Larry Hagman

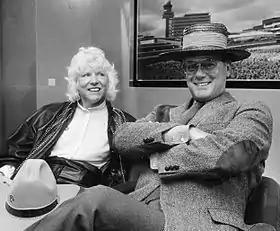
Hagman with Maj Axelsson in 1983

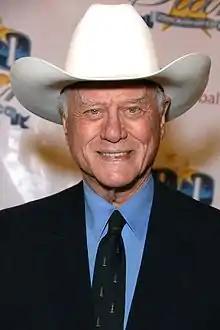
Hagman in 2010

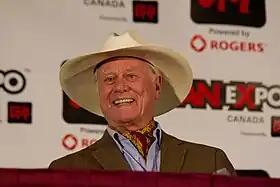
Hagman in August 2011

In 1973, his stepfather Richard Halliday died and Hagman reconciled with his mother, Mary Martin, soon after. The two were close until her death from colon cancer in 1990.